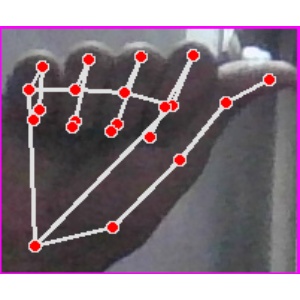
अक्षर: छ